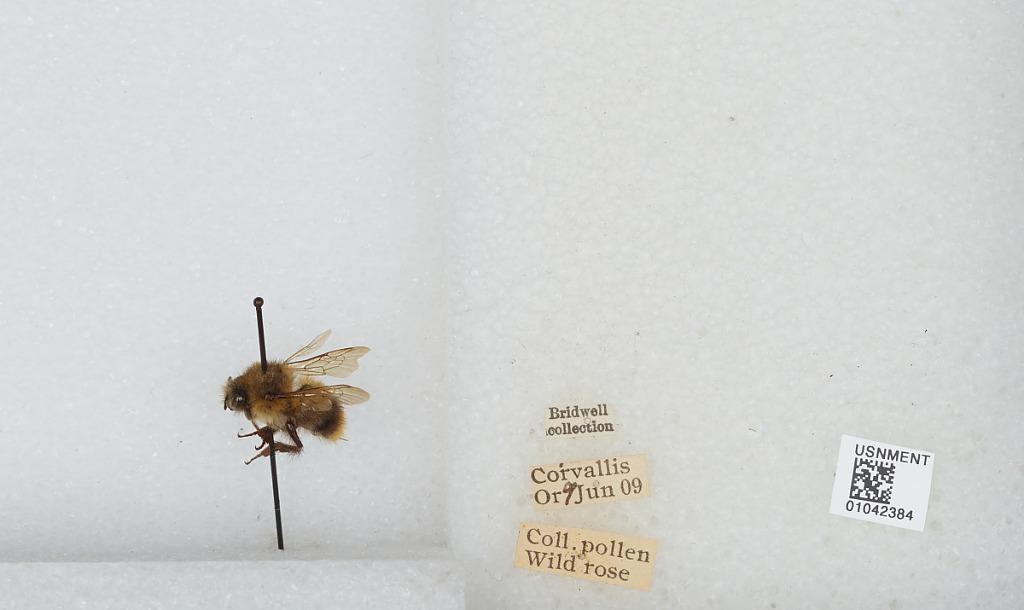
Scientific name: Bombus sp.
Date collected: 1909-6-9
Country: United States
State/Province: Oregon
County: Benton
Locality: Corvallis
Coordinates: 44.57, -123.28